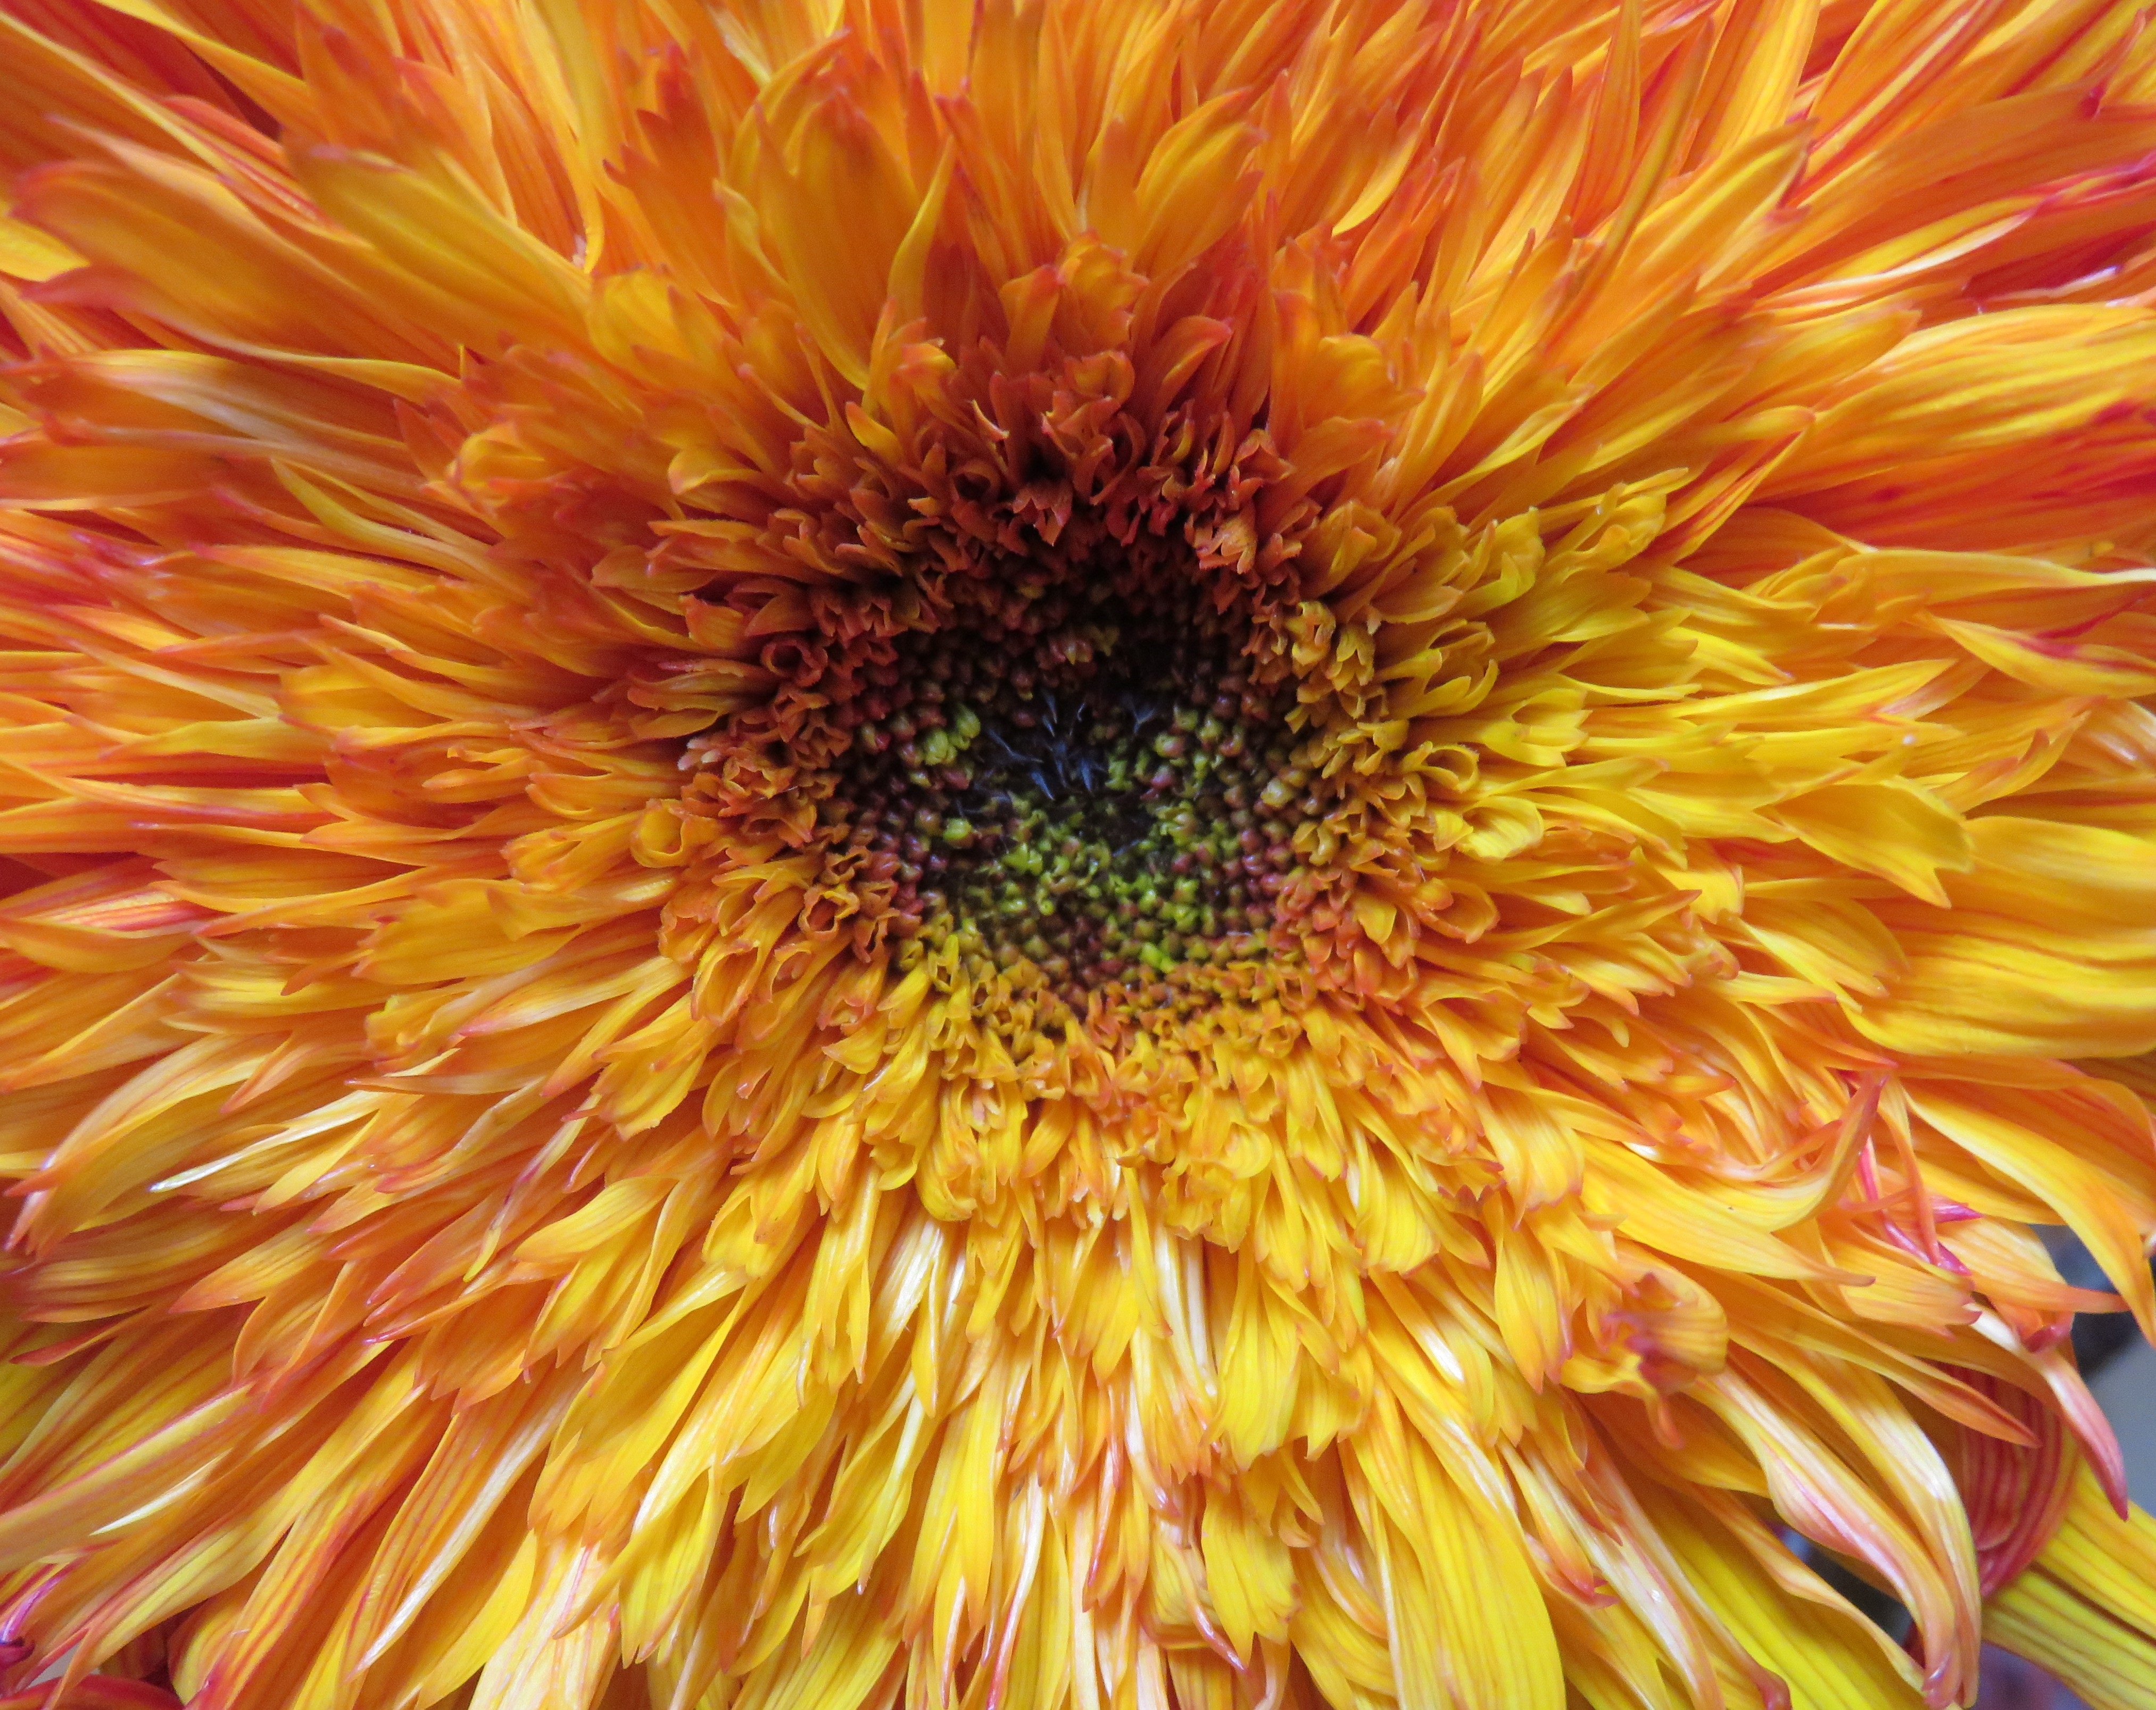
blossom, plant, flower, petal, bloom, yellow, sunflower, fancy, flowering plant, daisy family, asterales, land plant, chrysanths, double petal